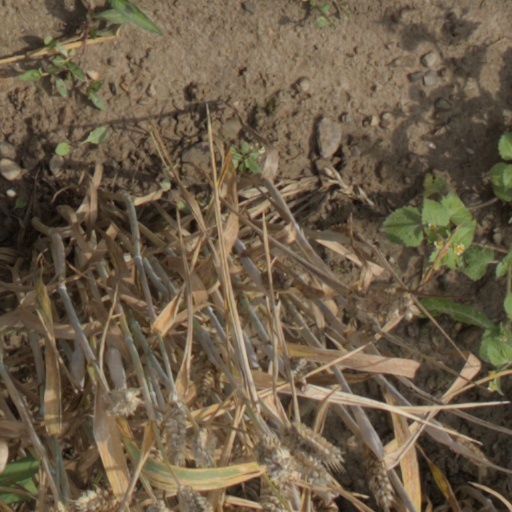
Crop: wheat